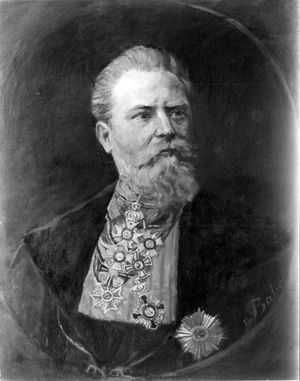
Gustav von Schönberg
Gustav Friedrich von Schönberg var en tysk socialøkonom.